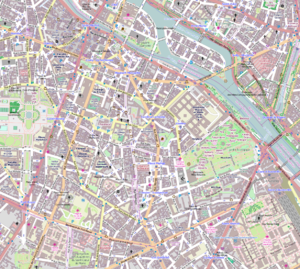
La Bibliothèque des Littératures Policières est l'unique établissement français et européen consacré à la conservation et à la promotion des littératures policières. Elle est située dans le 5e arrondissement de Paris.
La chapelle Sainte Ursule de la Sorbonne ou plus simplement chapelle de la Sorbonne est un édifice religieux enclavé dans le complexe monumental de la Sorbonne, dans le quartier latin dans le 5ᵉ arrondissement de Paris. Elle constituait la chapelle privée du collège de Sorbonne puis des facultés universitaires de Paris au XIXᵉ siècle. La chapelle actuelle a été reconstruite au XVIIᵉ siècle par le cardinal de Richelieu dont elle fut également le mausolée.
Les arènes de Lutèce, construites au Iᵉʳ siècle, sont un amphithéâtre gallo-romain situé à Paris. Il s'agit d'un complexe hybride, de type « amphithéâtre à scène » ou encore « amphithéâtre-théâtre », comportant à la fois une scène pour les représentations théâtrales et une arène pour les combats de gladiateurs et autres jeux de l'amphithéâtre.
La rue Gay-Lussac est une voie située dans le quartier du Val-de-Grâce du 5ᵉ arrondissement de Paris.
Le pont de la Tournelle est un pont franchissant la Seine à Paris, en France.